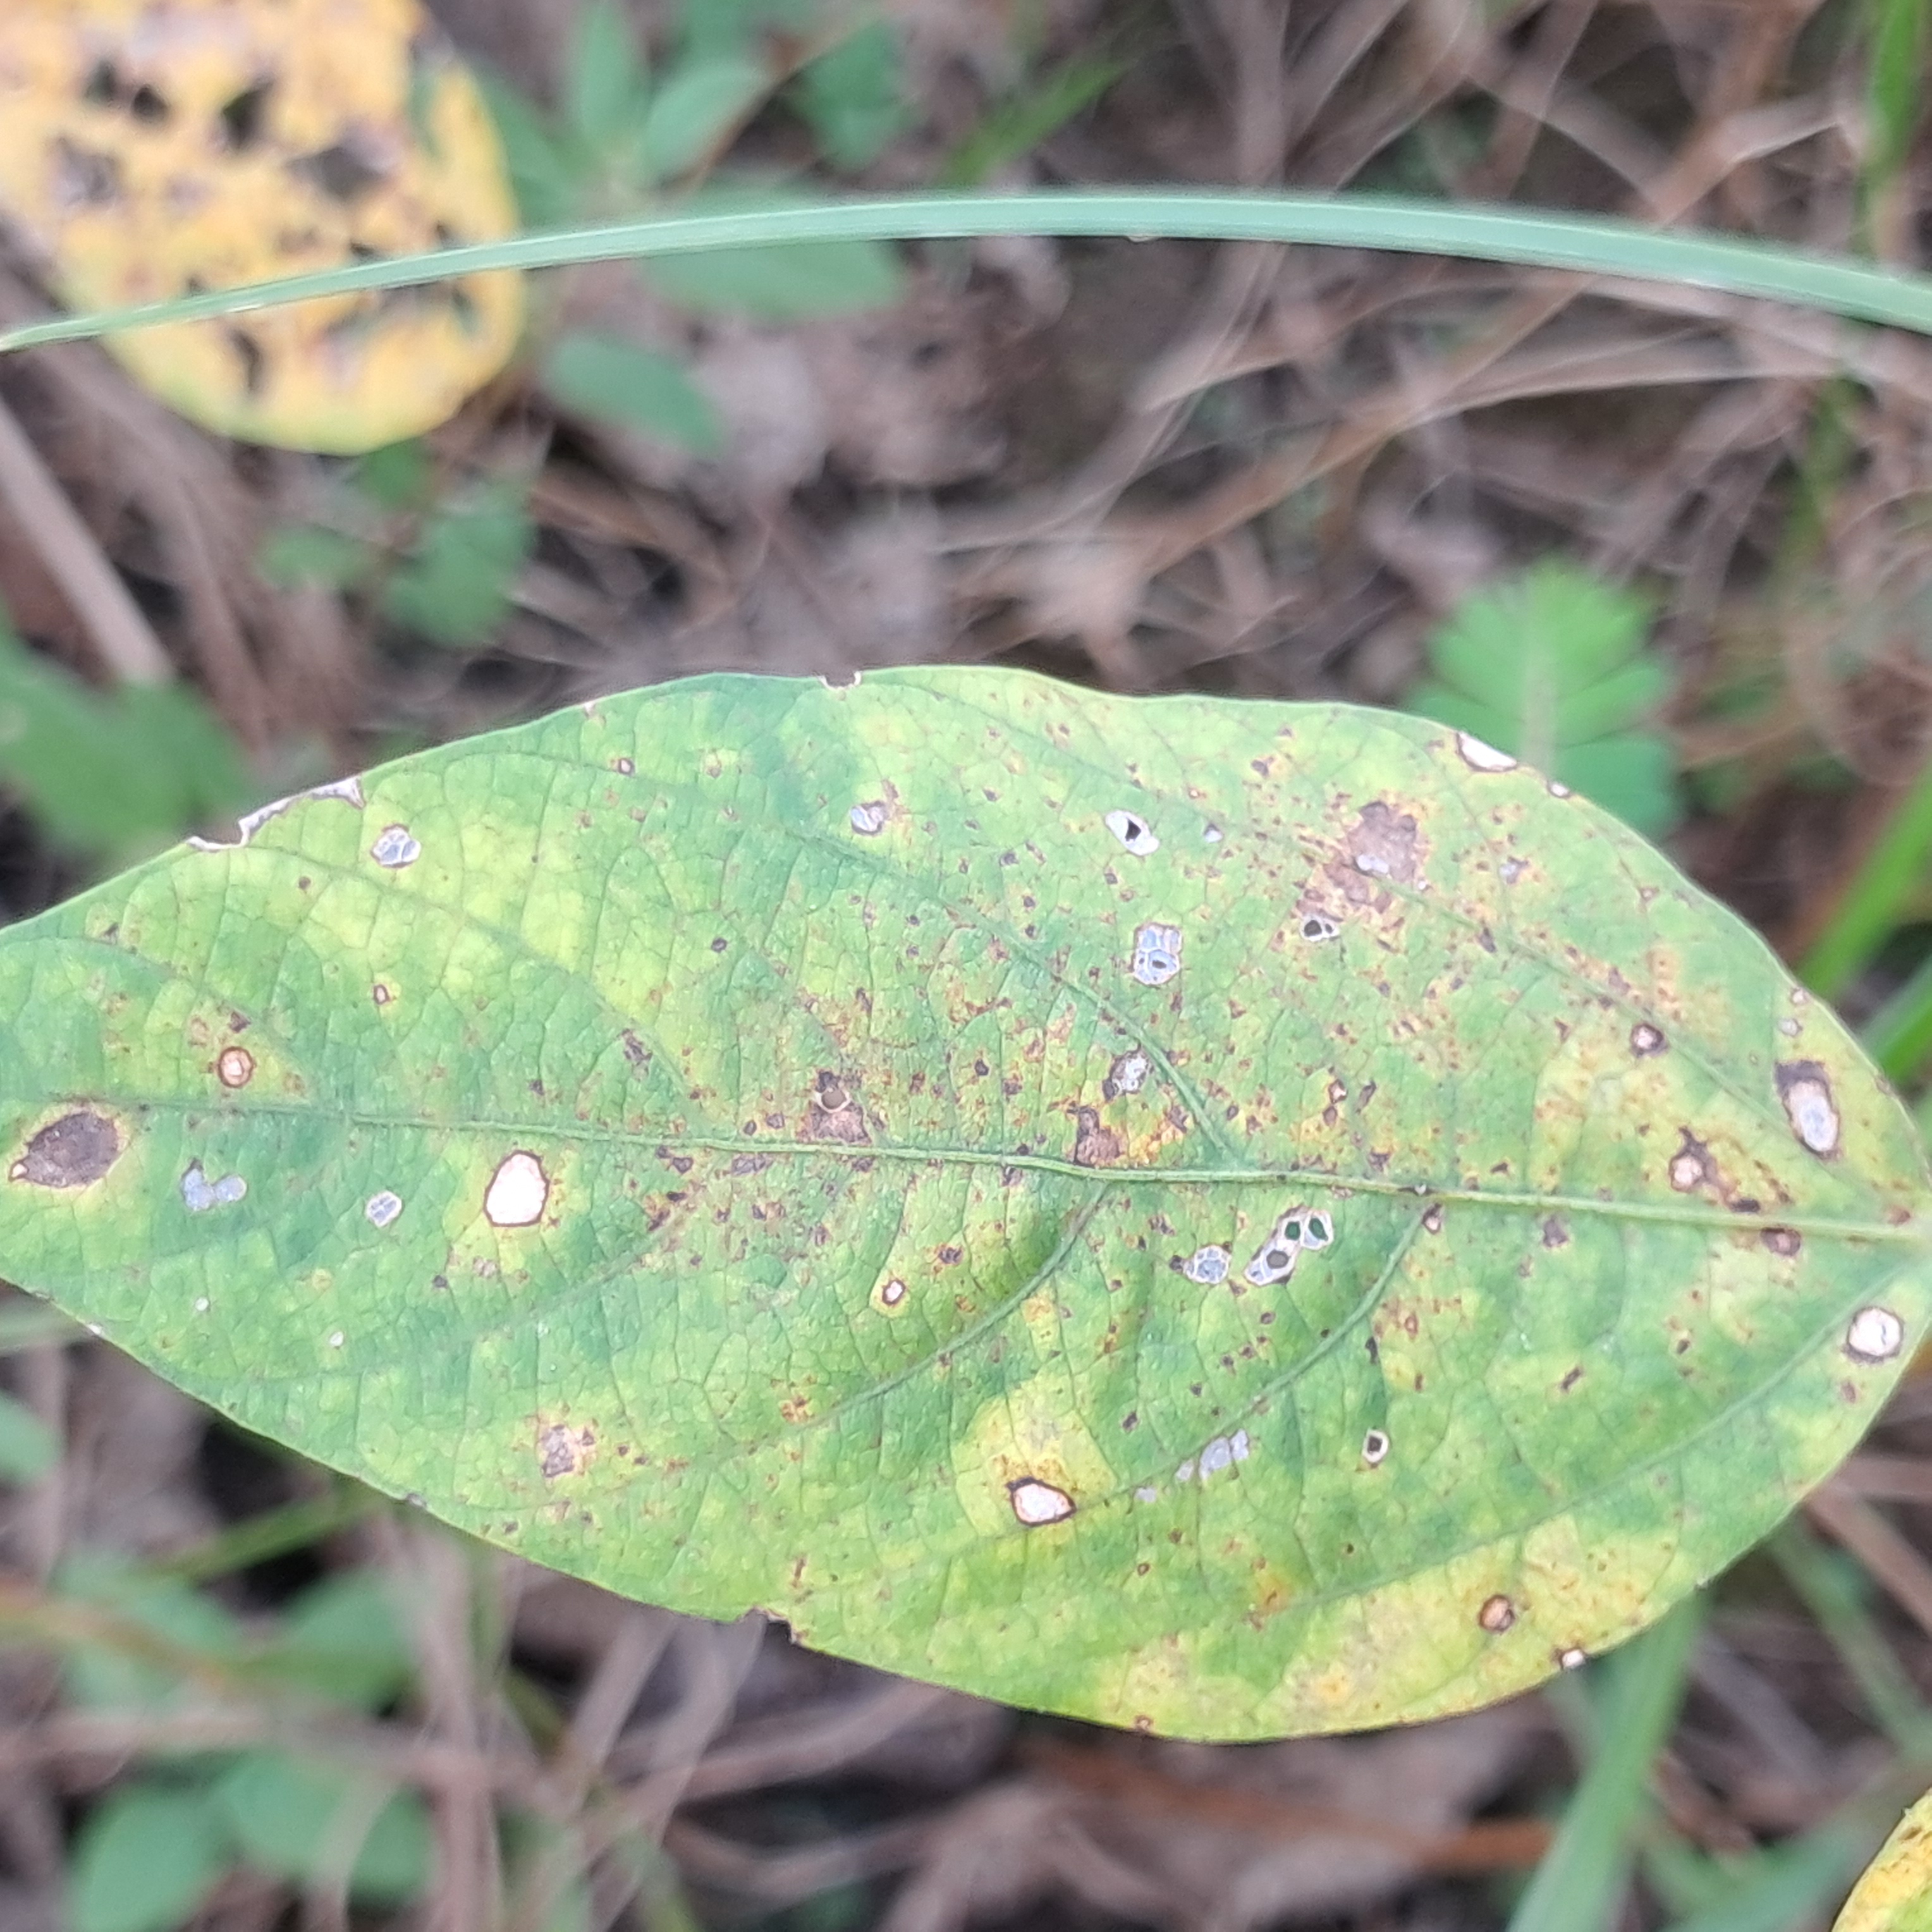
Label: Spectoria_Brown_Spot